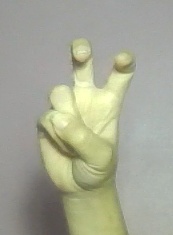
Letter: toot